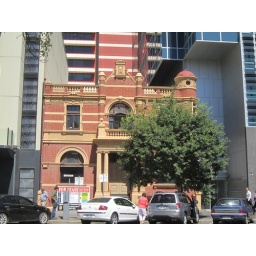
This small original building has been incorporated into the much larger tower above it.